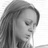
Emotion: sad